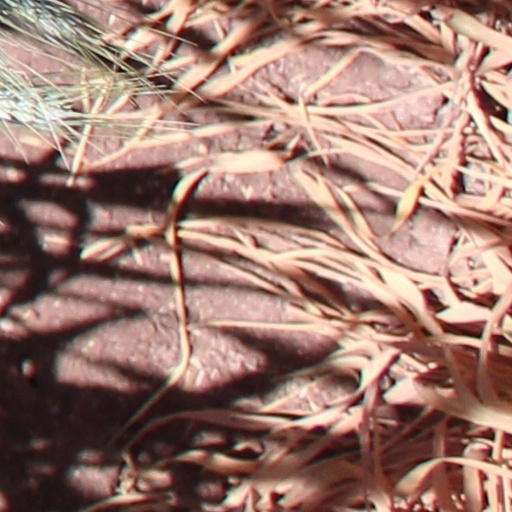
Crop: wheat